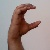
The image shows a hand gesture representing the letter 'C' in Indian Sign Language.